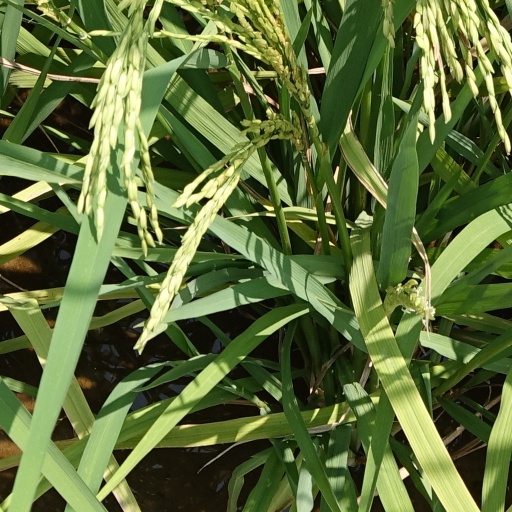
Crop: rice